Shubert Theatre (Broadway)

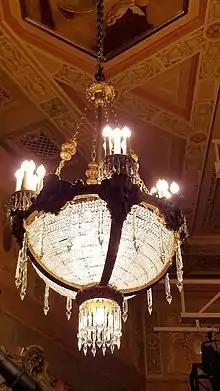
Detail of a chandelier in the theater

The rear or southern end of the orchestra contains a promenade measuring deep. Four piers, topped by plain capitals, support the mezzanine level and separate the promenade from the orchestra seating. The top of the orchestra promenade's walls contain a frieze with phoenixes and foliate decorations; several niches with arched pediments are placed within the frieze. The ceiling is a barrel vault, split into multiple sections by moldings; it contains an octagonal panel at the center. There are also lighting sconces and a standing rail in the orchestra promenade. Stairs in the promenade lead up to the mezzanine and balcony. The orchestra level is raked, sloping down toward an orchestra pit in front of the stage. The orchestra has paneled plasterwork side walls with fabric coverings, as well as lighting sconces.